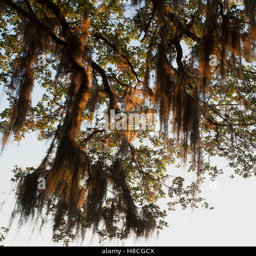
long moss hanging from a tree just before sunset